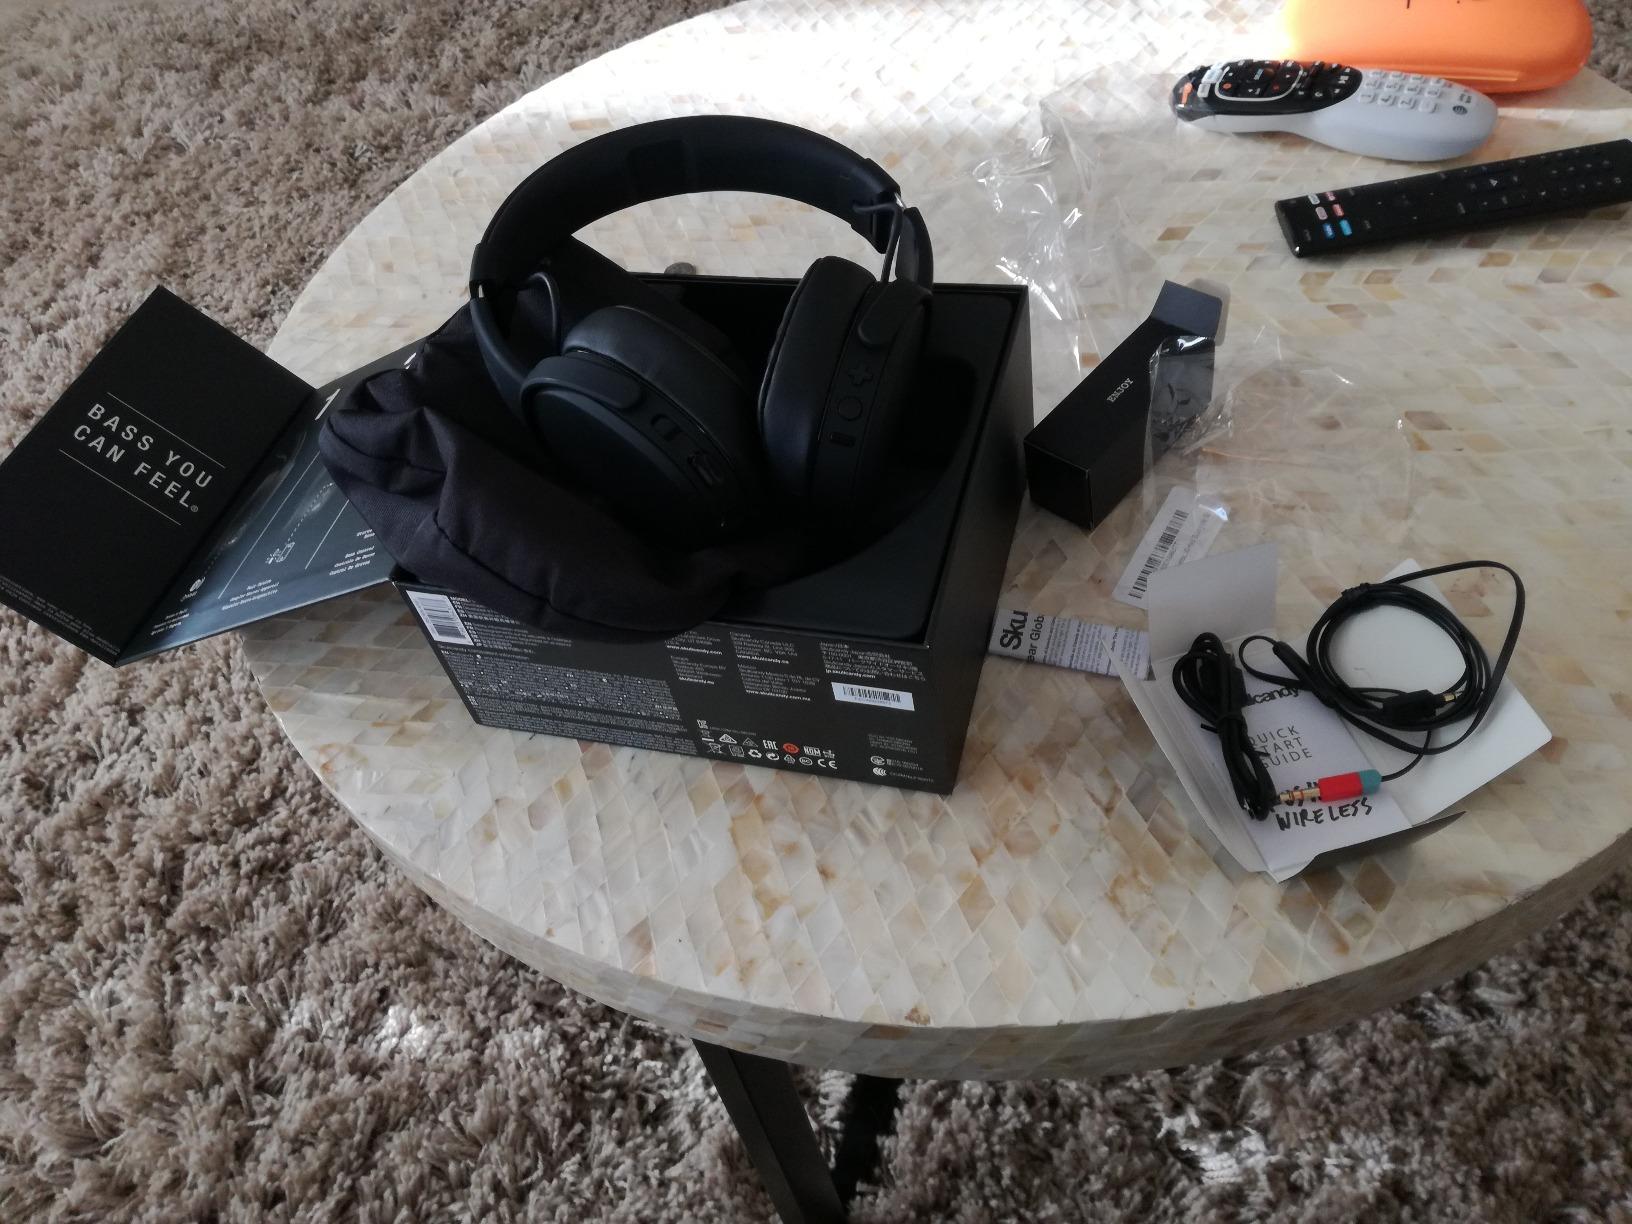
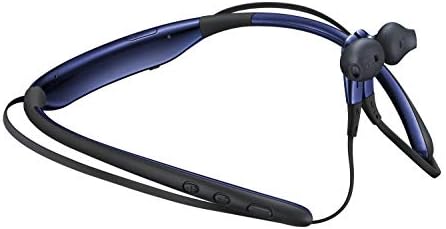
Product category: headphones
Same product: no